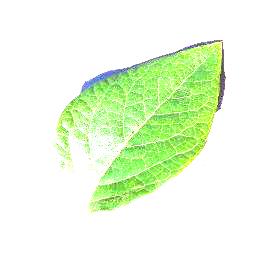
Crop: blueberry
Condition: healthy